New York City Sheriff's Office

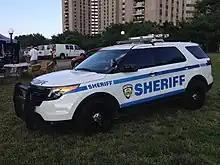
New York City Sheriff Ford Police Interceptor Utility

Effective January 1, 1942, one citywide sheriff began serving all five counties within the City of New York. The following is a list of the citywide sheriffs since the original five county positions were merged. The position is appointed by the mayor of New York City.